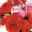
Label: rose